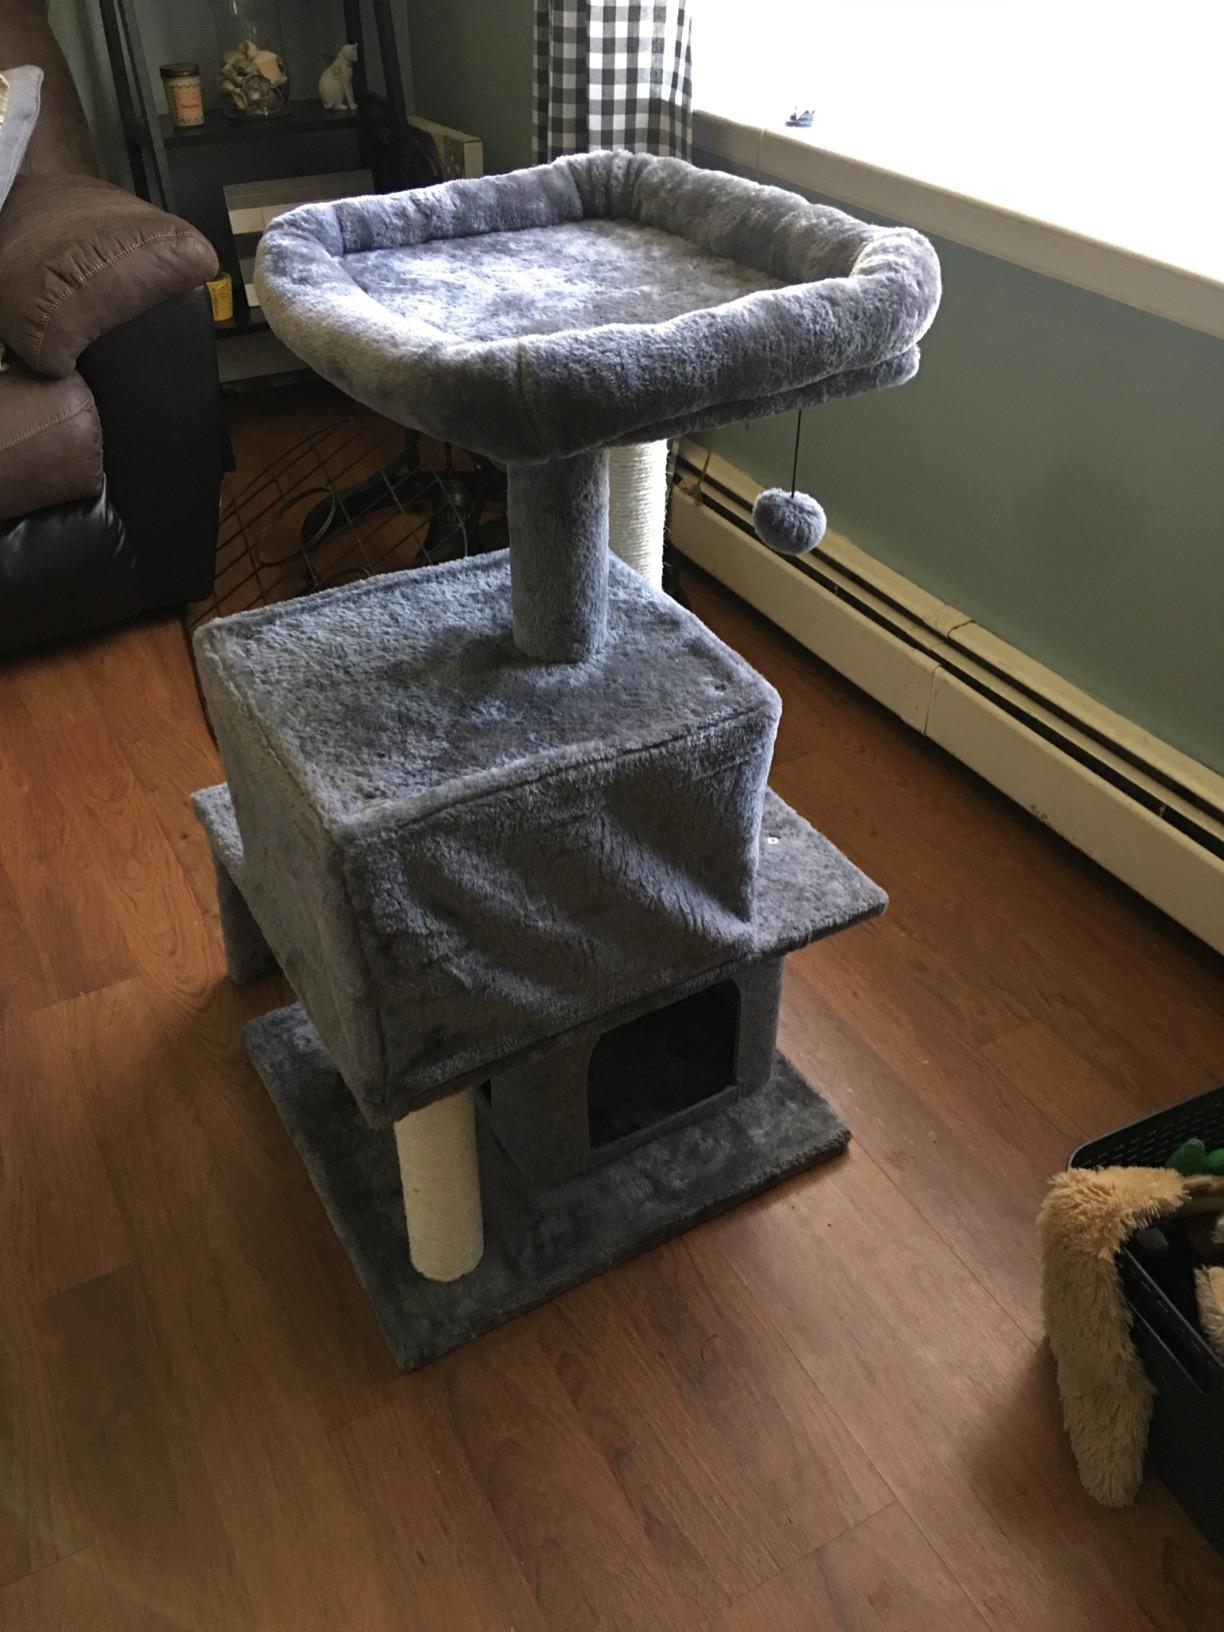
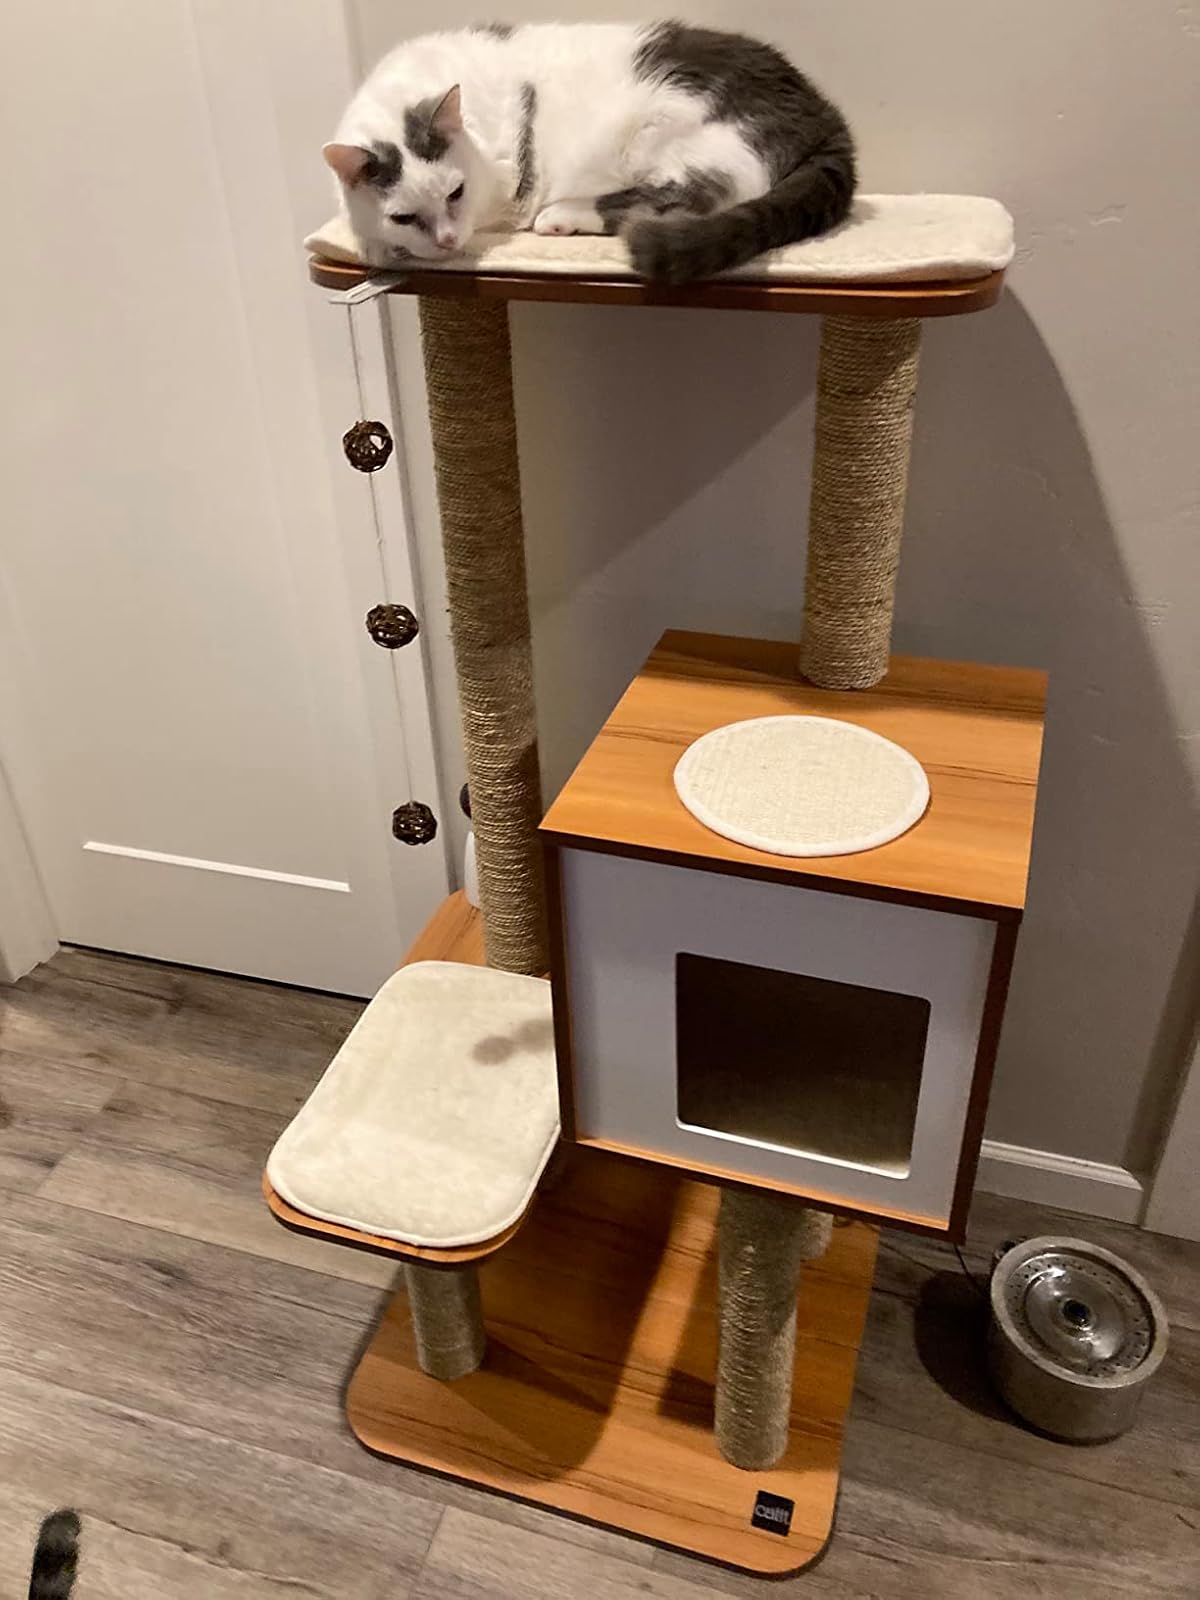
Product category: items_cat tree
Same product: no